La Double Inconstancy

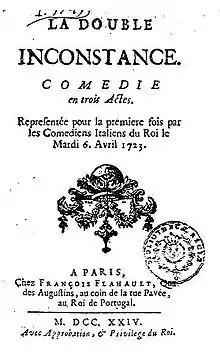
Title page from the first edition of "La Double Inconstance"

La Double Inconstance is a three-act romantic comedy by French playwright Marivaux. Its title is usually translated into English as The Double Inconstancy. "La Double Inconstance" was first performed 6 April 1723 by the Comédie Italienne. In this play, a young woman is kidnapped from her lover by the prince of the country, who loves her and intends to marry her. Through ruse and disguises, the prince and a trusty female servant manage to break up the relationship, resulting in two marriages.